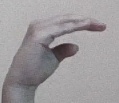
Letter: jeem